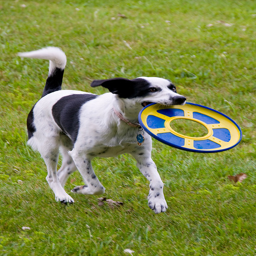
A black and white dog holding a yellow and blue frisbee in it's mouth.
A dog is running with a toy in its mouth.
Black and white dog running with a blue frisbee in its mouth.
A black and white dog running with a Frisbee.
Black and white dog carrying a frisbee in a field.